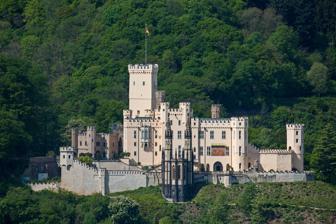
Building: Stolzenfels Castle
Country: Germany
Year built: 1259
Schloss in Koblenz, Germany Stolzenfels Castle Schloss Stolzenfels Stolzenfels Castle Stolzenfels Castle Location within Rhineland-Palatinate Show map of Rhineland-Palatinate Stolzenfels Castle Stolzenfels Castle (Germany) Show map of Germany General information Type Schloss Architectural style Gothic Revival Town or city Koblenz Country Germany Coordinates 50°18′11″N 7°35′31″E / 50.303°N 7.592°E / 50.303; 7.592 Construction started 1836 (today's palace) Completed 1842 Inaugurated 14 September 1842 Renovated 2011 Client Frederick William IV of Prussia (renovation) Owner Rhineland-Palatinate Generaldirektion Kulturelles Erbe Design and construction Architect(s) Johann Claudius von Lassaulx [ de ] and others Website http://schloss-stolzenfels.de/ UNESCO World Heritage Site UNESCO World Heritage Site Part of Upper Middle Rhine Valley Criteria Cultural: (ii)(iv)(v) Reference 1066 Inscription 2002 (26th Session ) Stolzenfels Castle ( German : Schloss Stolzenfels ) is a former medieval fortress castle ("Burg") turned into a palace, near Koblenz on the left bank of the Rhine, in the state of Rhineland-Palatinate , Germany . Stolzenfels was a ruined 13th-century castle, gifted to the Prussian crown prince , Frederick William in 1823. He had it rebuilt as a 19th-century palace in Gothic Revival style . Today, it is part of the UNESCO World Heritage Site Upper Middle Rhine Valley . History The original castle at Stolzenfels was built as a fortification by the Prince-Bishop of Trier , then Arnold II. von Isenburg . Finished in 1259, Stolzenfels was used to protect the toll station on the Rhine , where the ships, at the time the main means of transportation for goods, had to stop and pay toll (later moved to Engers). Over the years it was extended several times (notably in the 14th century), occupied by French and Swedish troops in the Thirty Years' War and finally, in 1689, destroyed by the French during the Nine Years' War . The ruin was used as a quarry during the 18th century. In 1802, the castle became the property of the city of Koblenz . In 1823, the ruined castle was given as a gift by the city to the then Crown Prince of Prussia, the future Frederick William IV of Prussia . In 1822, the Rhineland had become a province of Prussia. Frederick William had traveled along the Rhine in 1815, the year when the Congress of Vienna awarded several Princedoms in the area to Prussia, and had been fascinated by the beauty, romance and history of the region. In the spirit of Romanticism , Frederick William now had the castle rebuilt as a Gothic Revival palace, inspired by his cousin Frederick's rebuilding of nearby Rheinstein Castle and his cousin Maximilian II of Bavaria 's romantic renovation of Hohenschwangau Castle . By 1842, the main buildings and the gardens were finished. On 14 September of that year, Frederick Wiliam, since 1840 King of Prussia, inaugurated his new summer residence in a great celebration with a torchlight procession and medieval costumes. Inauguration of the Gothic chapel occurred in 1845 during a visit by Queen Victoria (who began to build Osborne House the same year and Balmoral Castle three years later). Work on the interior of Stolzenfels castle was completed in 1850. Among those who had worked on the designs for the palace and the gardens were Johann Claudius von Lassaulx [ de ] , Karl Friedrich Schinkel (draft), Friedrich August Stüler (building) and Peter Joseph Lenné (garden). Stüler was later also commissioned to rebuild Hohenzollern Castle in Swabia for the king (1850–67). After the First World War, the castle became state-owned. After the Second World War, it was assigned to the Landesamt für Denkmalpflege – Verwaltung der Staatlichen Schlösser , today: Generaldirektion Kulturelles Erbe Rheinland-Pfalz, Direktion Burgen Schlösser Altertümer . World Heritage Site In 2002, the Upper Middle Rhine Valley became a UNESCO World Heritage Site . The Site includes Stolzenfels. Today After substantial renovation work the castle and its parks were reopened in 2011. The castle is open to the public. Gallery Guard house Castle chapel View of the Rhine through one of the stained glass windows Pergola garden Donjon Adjutant tower The castle in its landscape on a late 19th-century postcard References